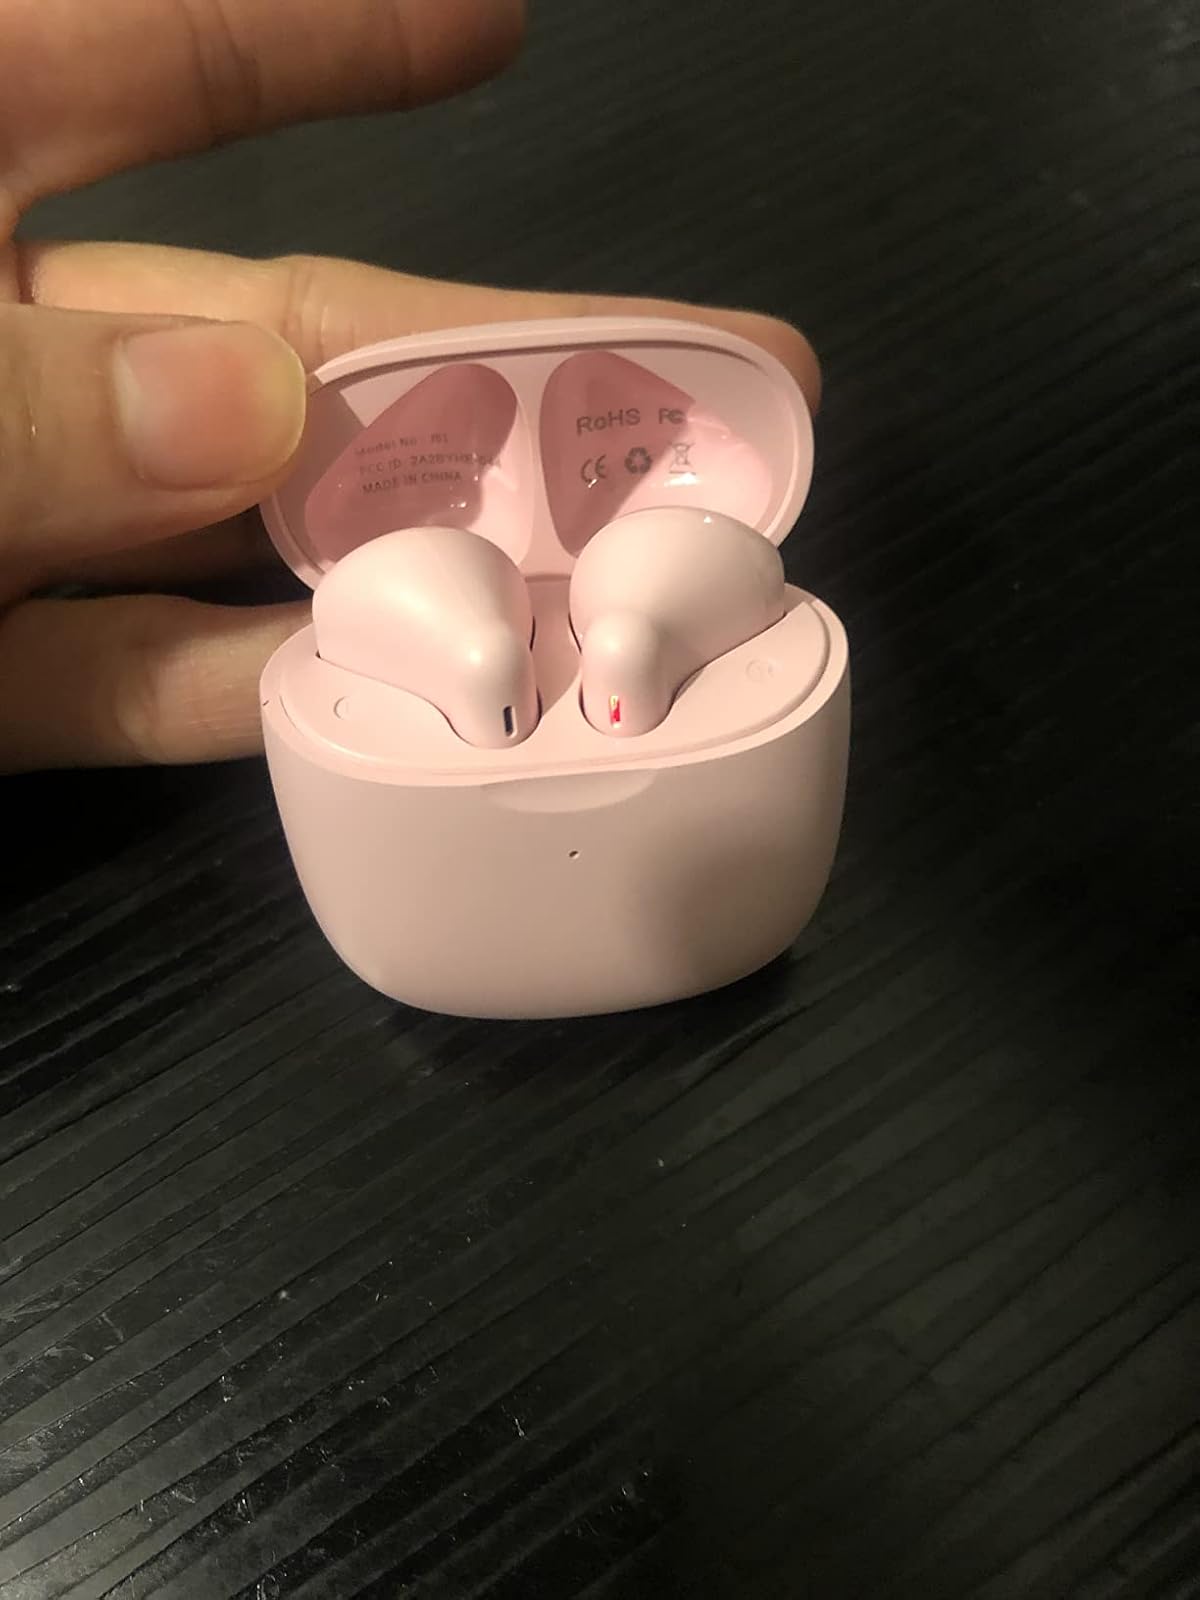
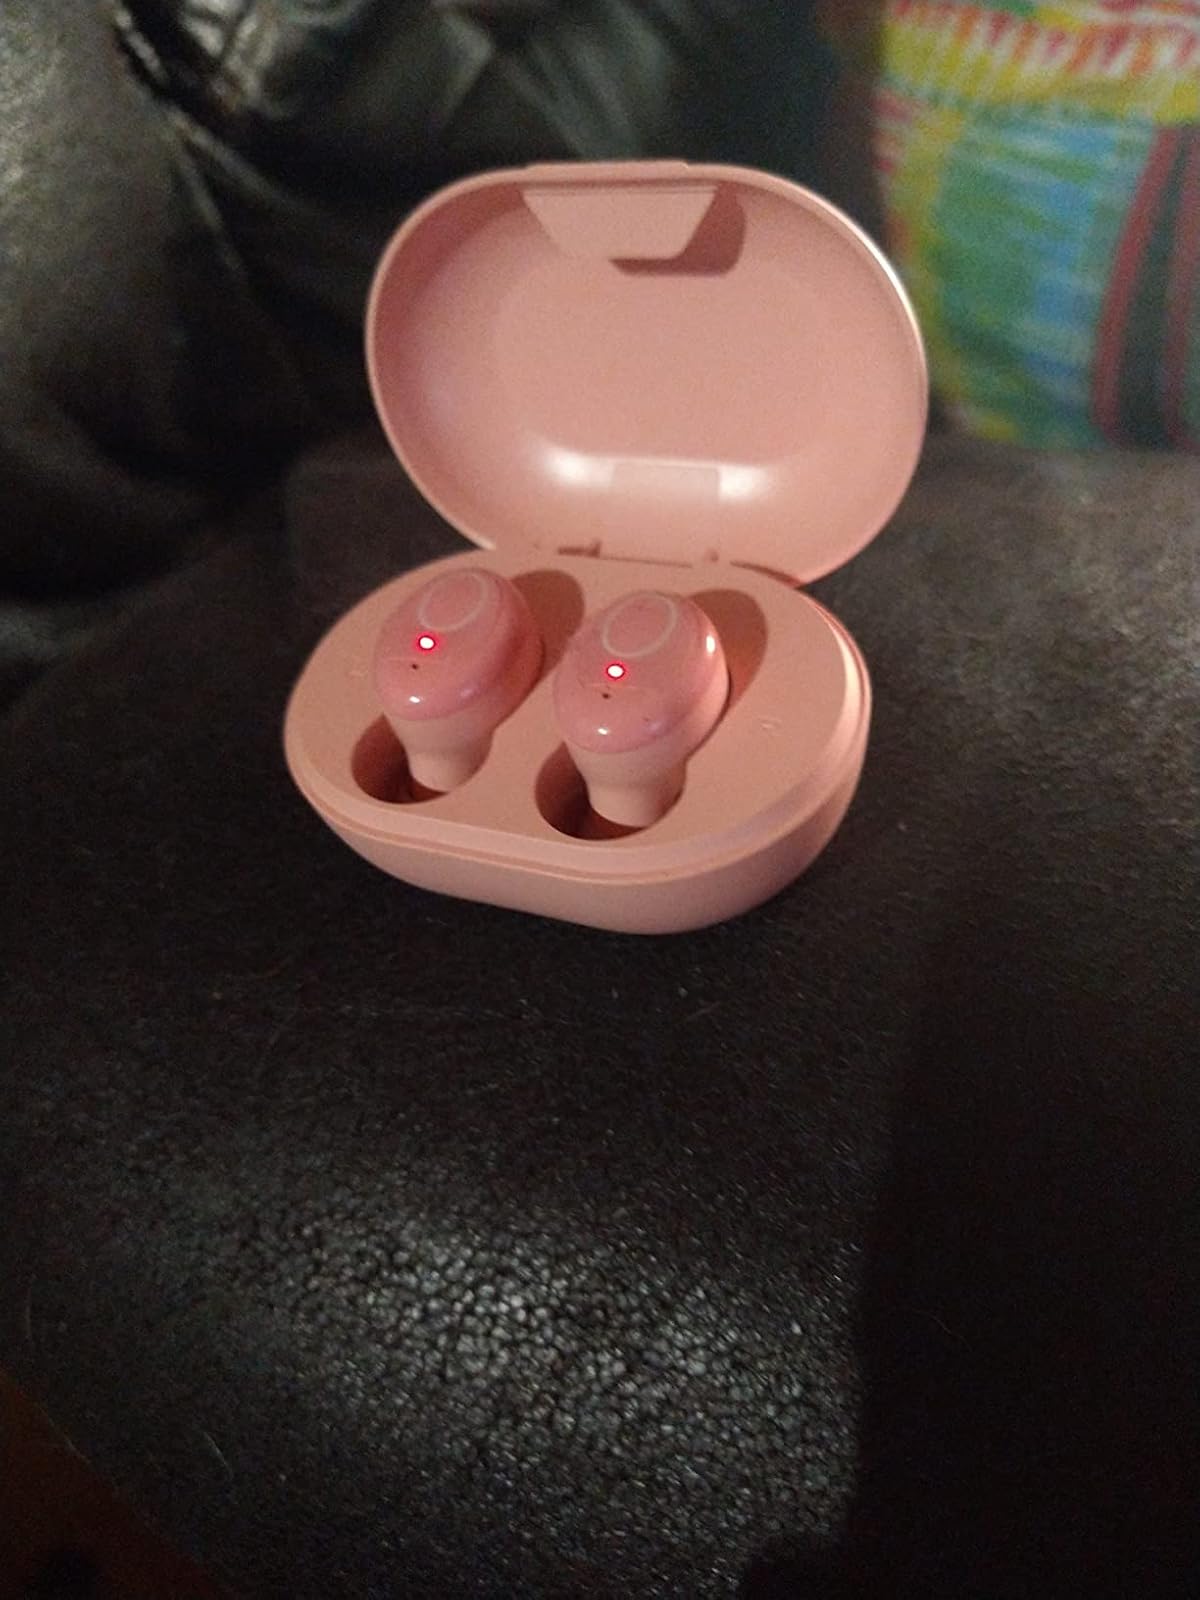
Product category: earbuds
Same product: no